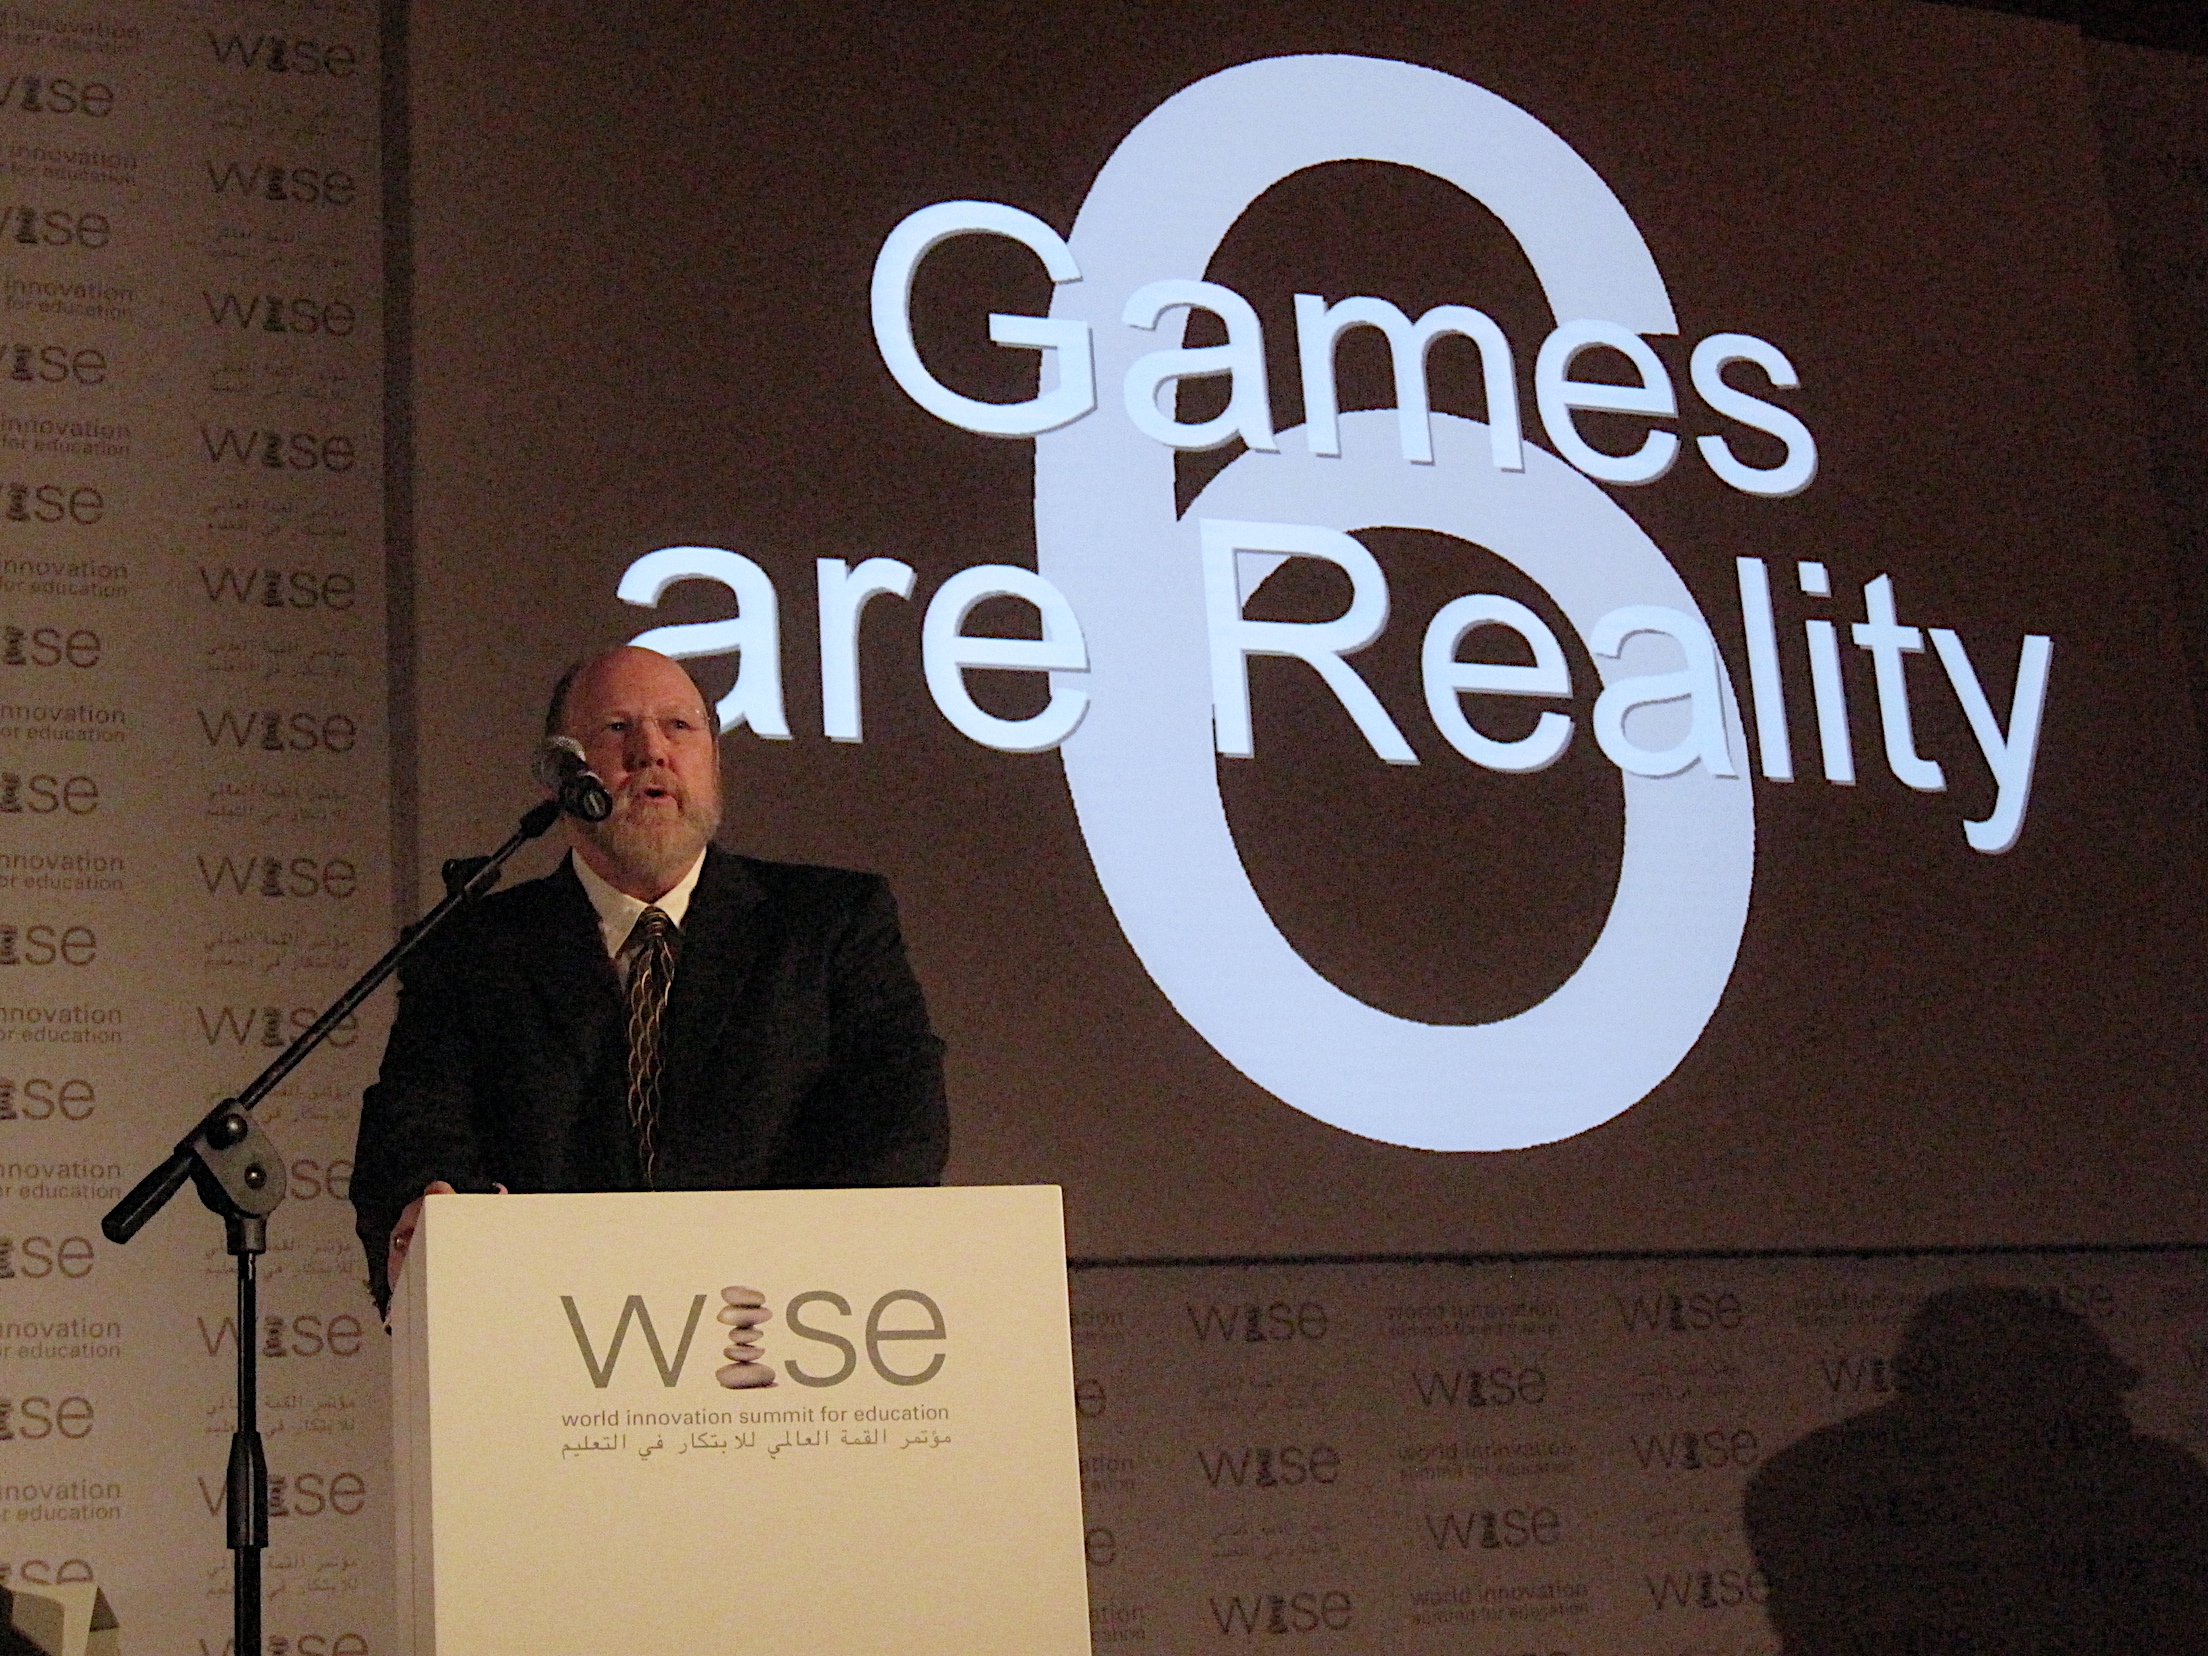
sign, brand, poster, wise09, presentation, public relations